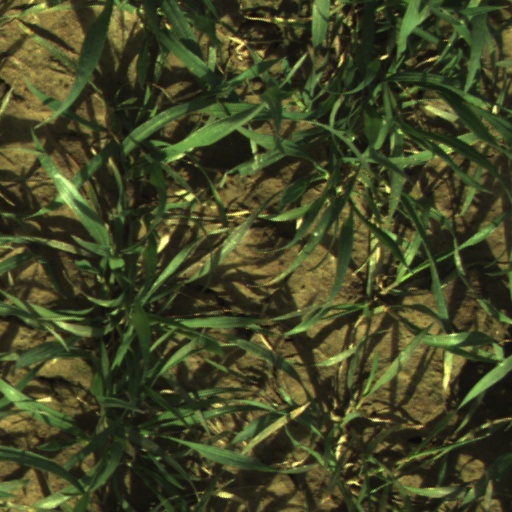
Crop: wheat